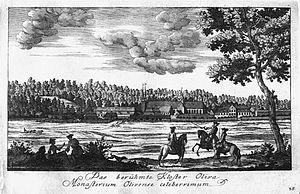
La cathédrale de Gdańsk-Oliwa se situe dans le quartier Oliwa de Gdańsk et est le siège de l'archidiocèse catholique de Gdańsk.